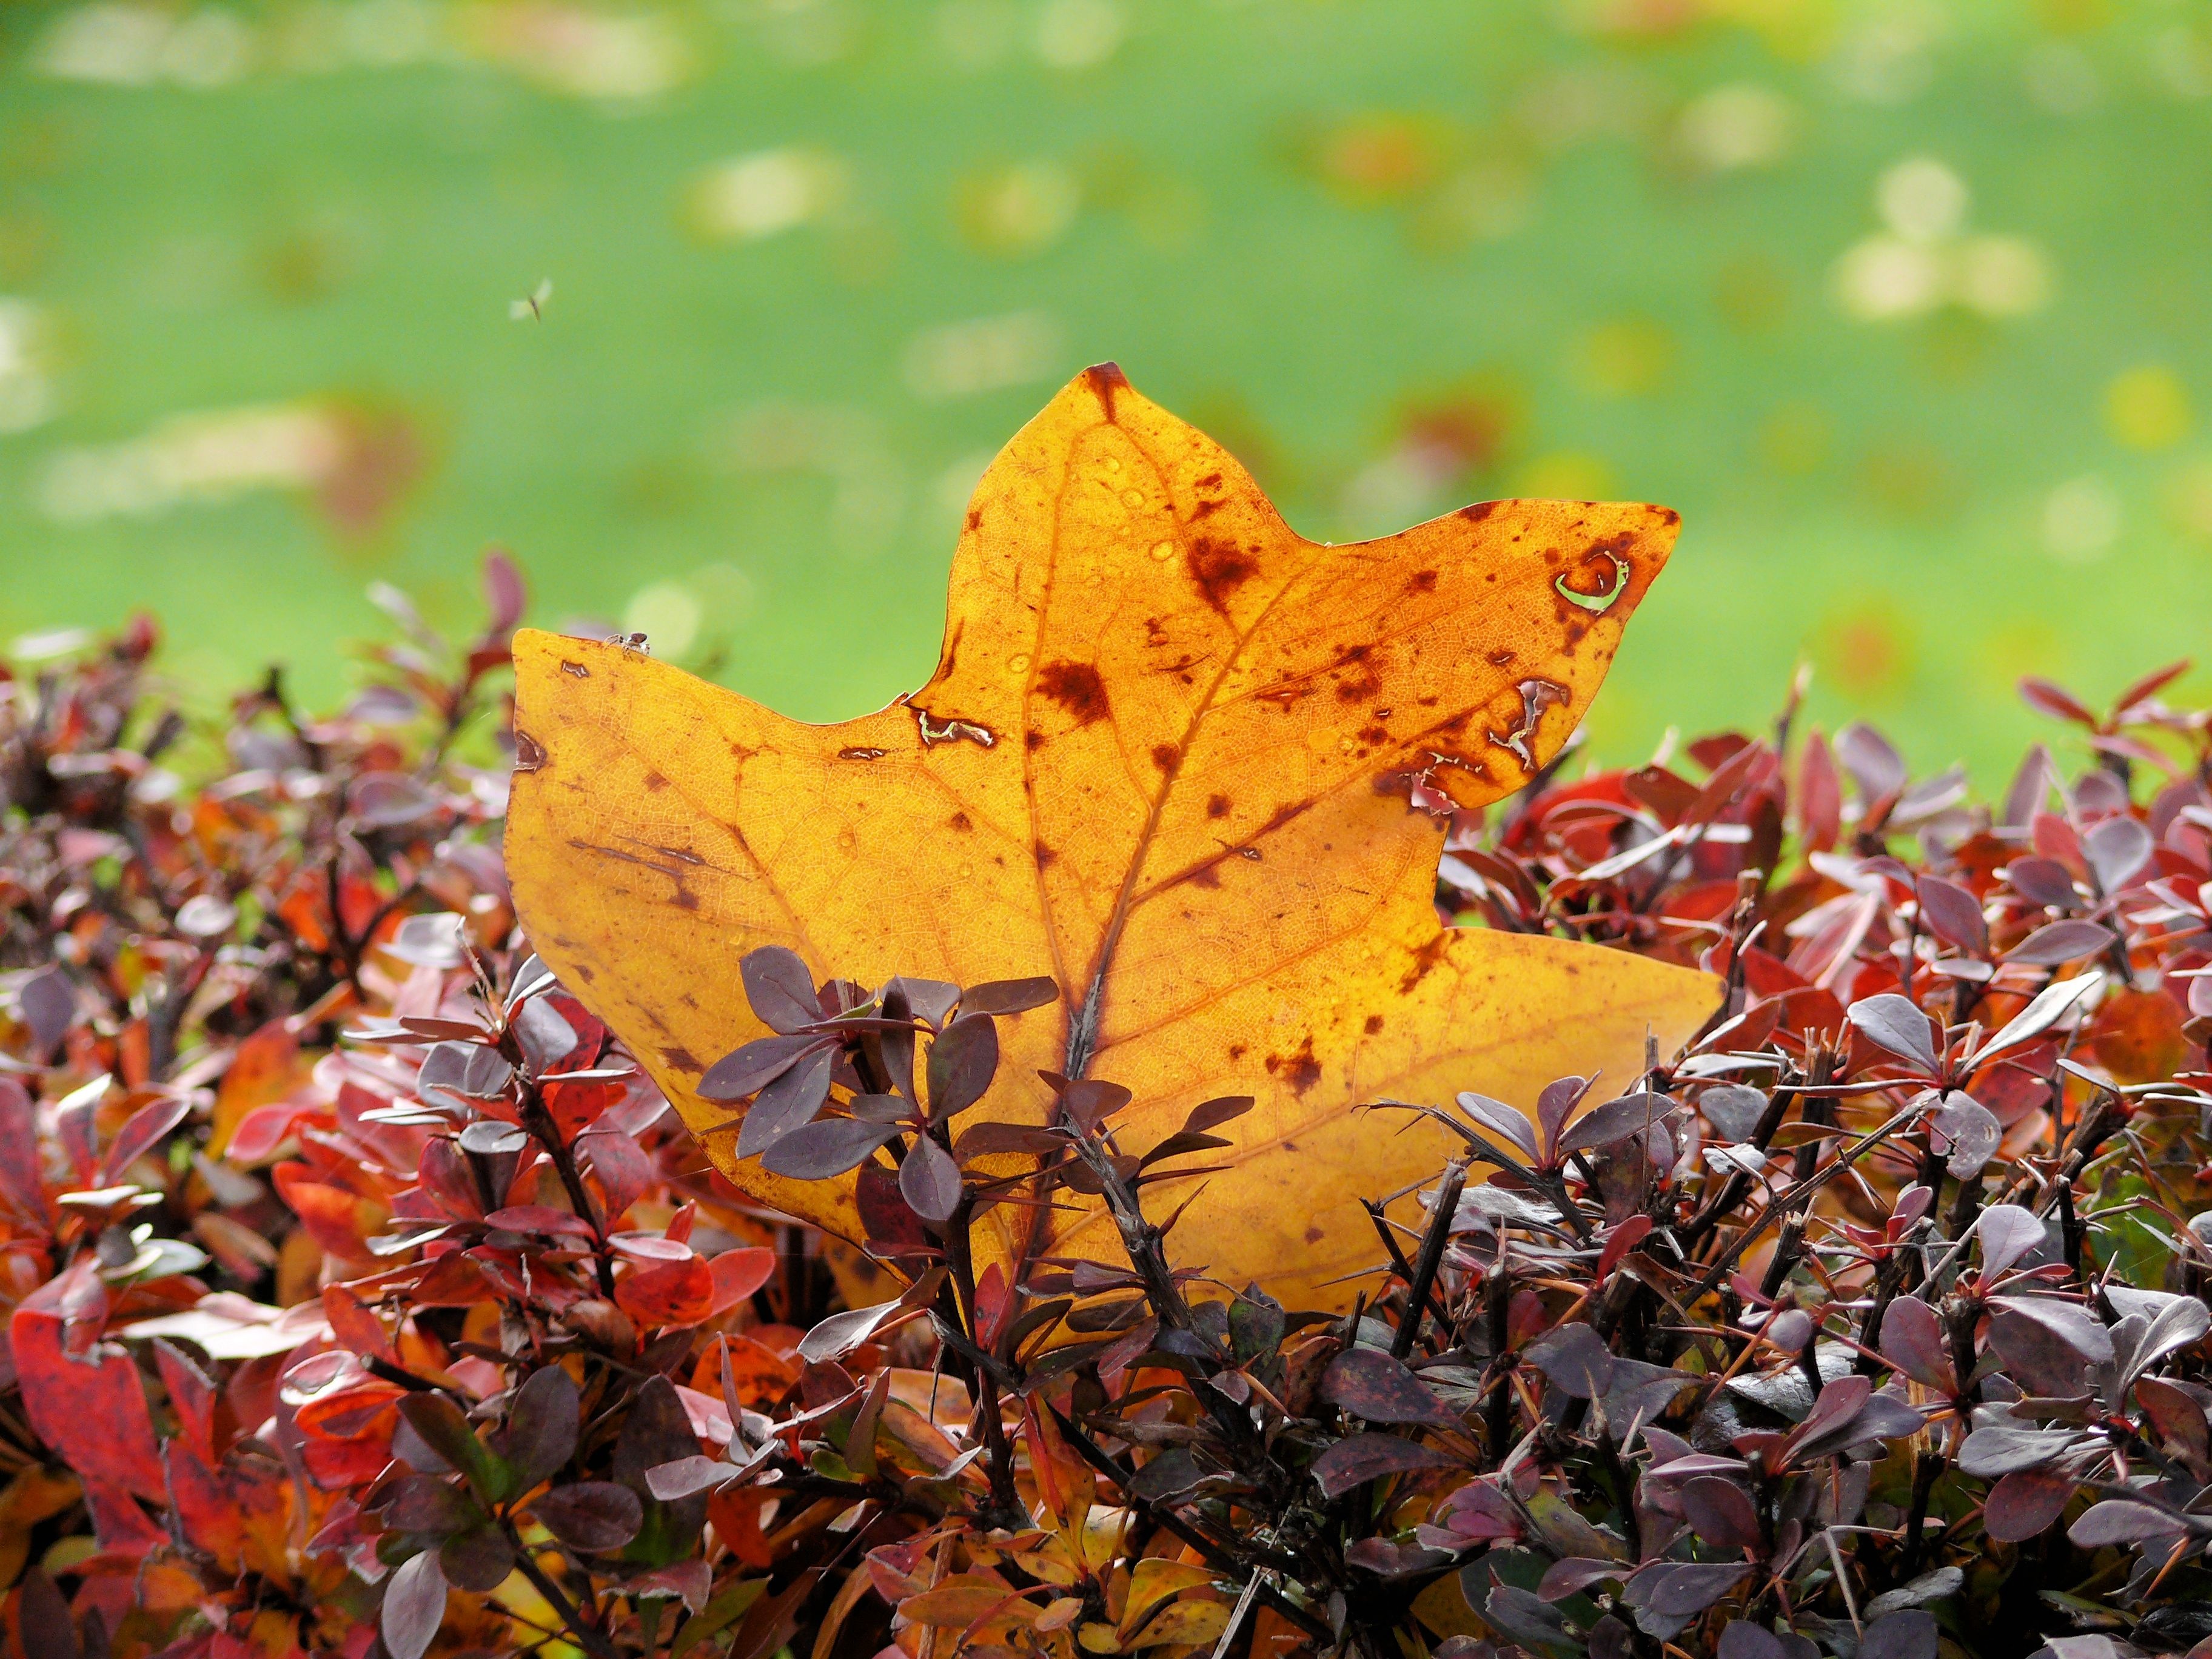
tree, nature, branch, plant, leaf, flower, autumn, botany, flora, season, maple tree, maple leaf, sheet, shrub, deciduous, autumn leaf, macro photography, flowering plant, annual plant, woody plant, land plant, dark yellow